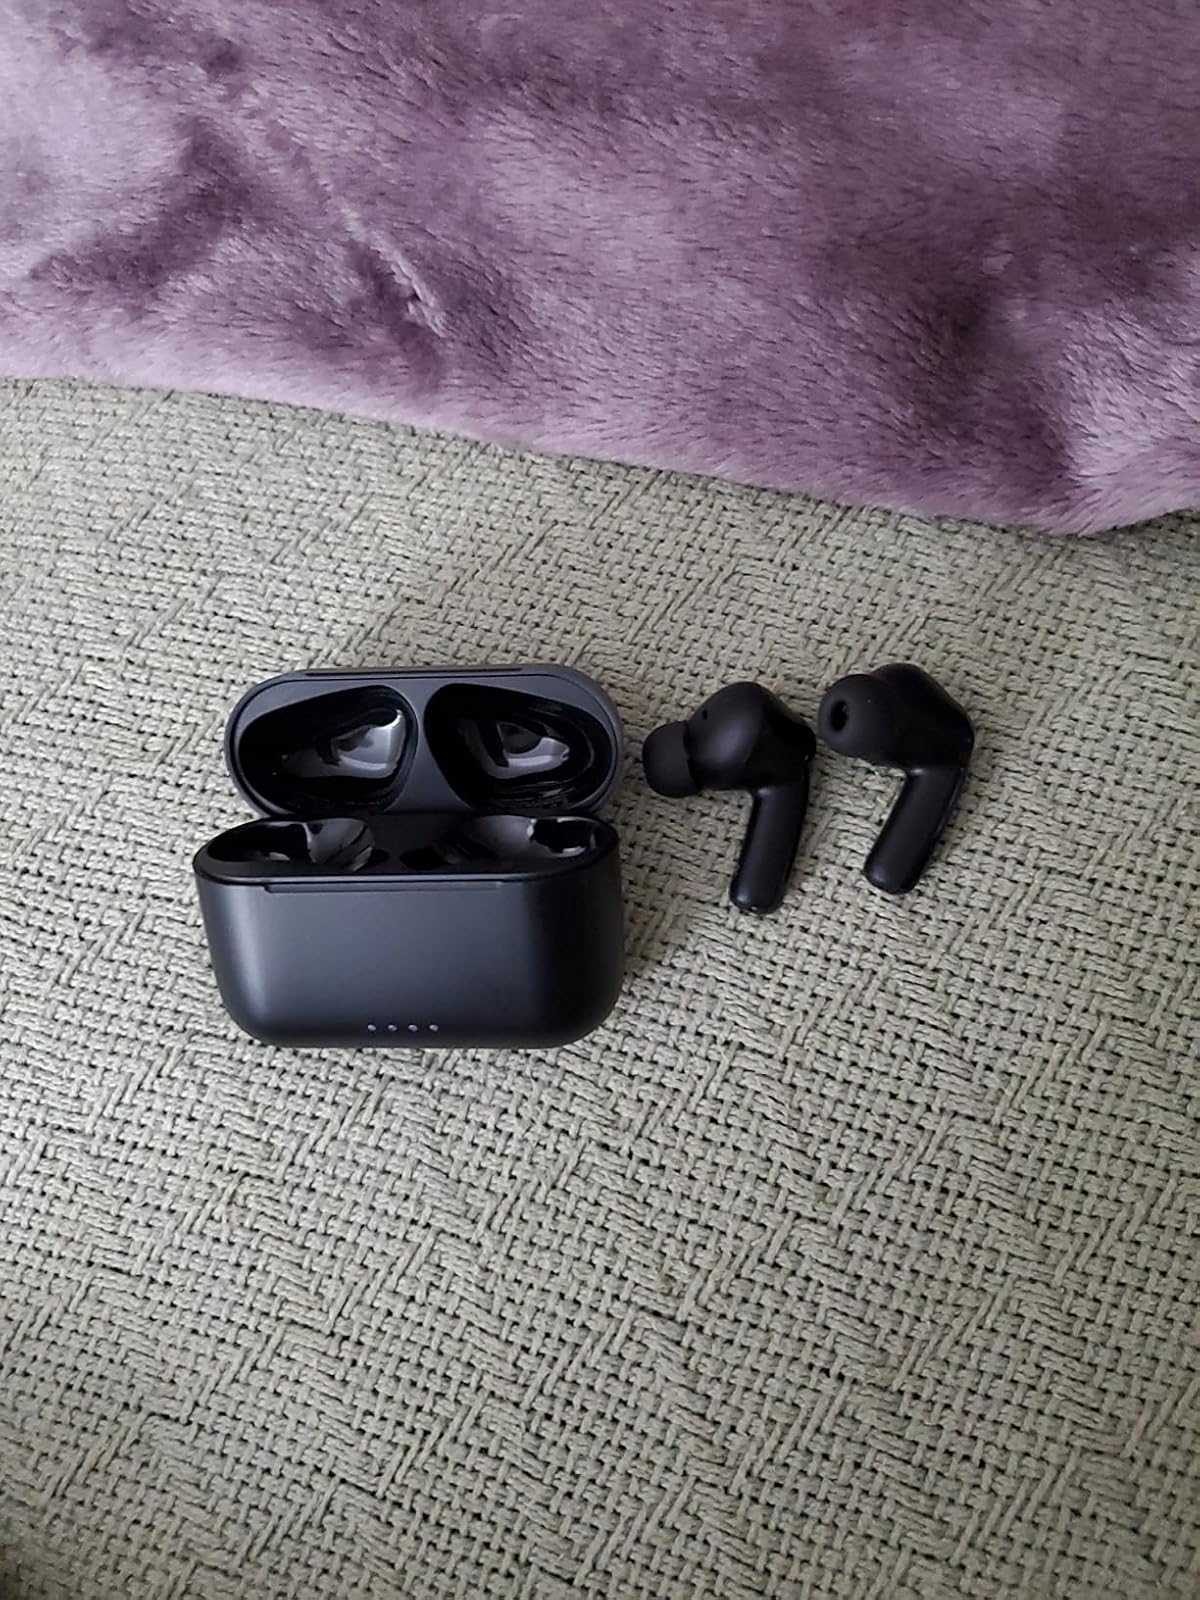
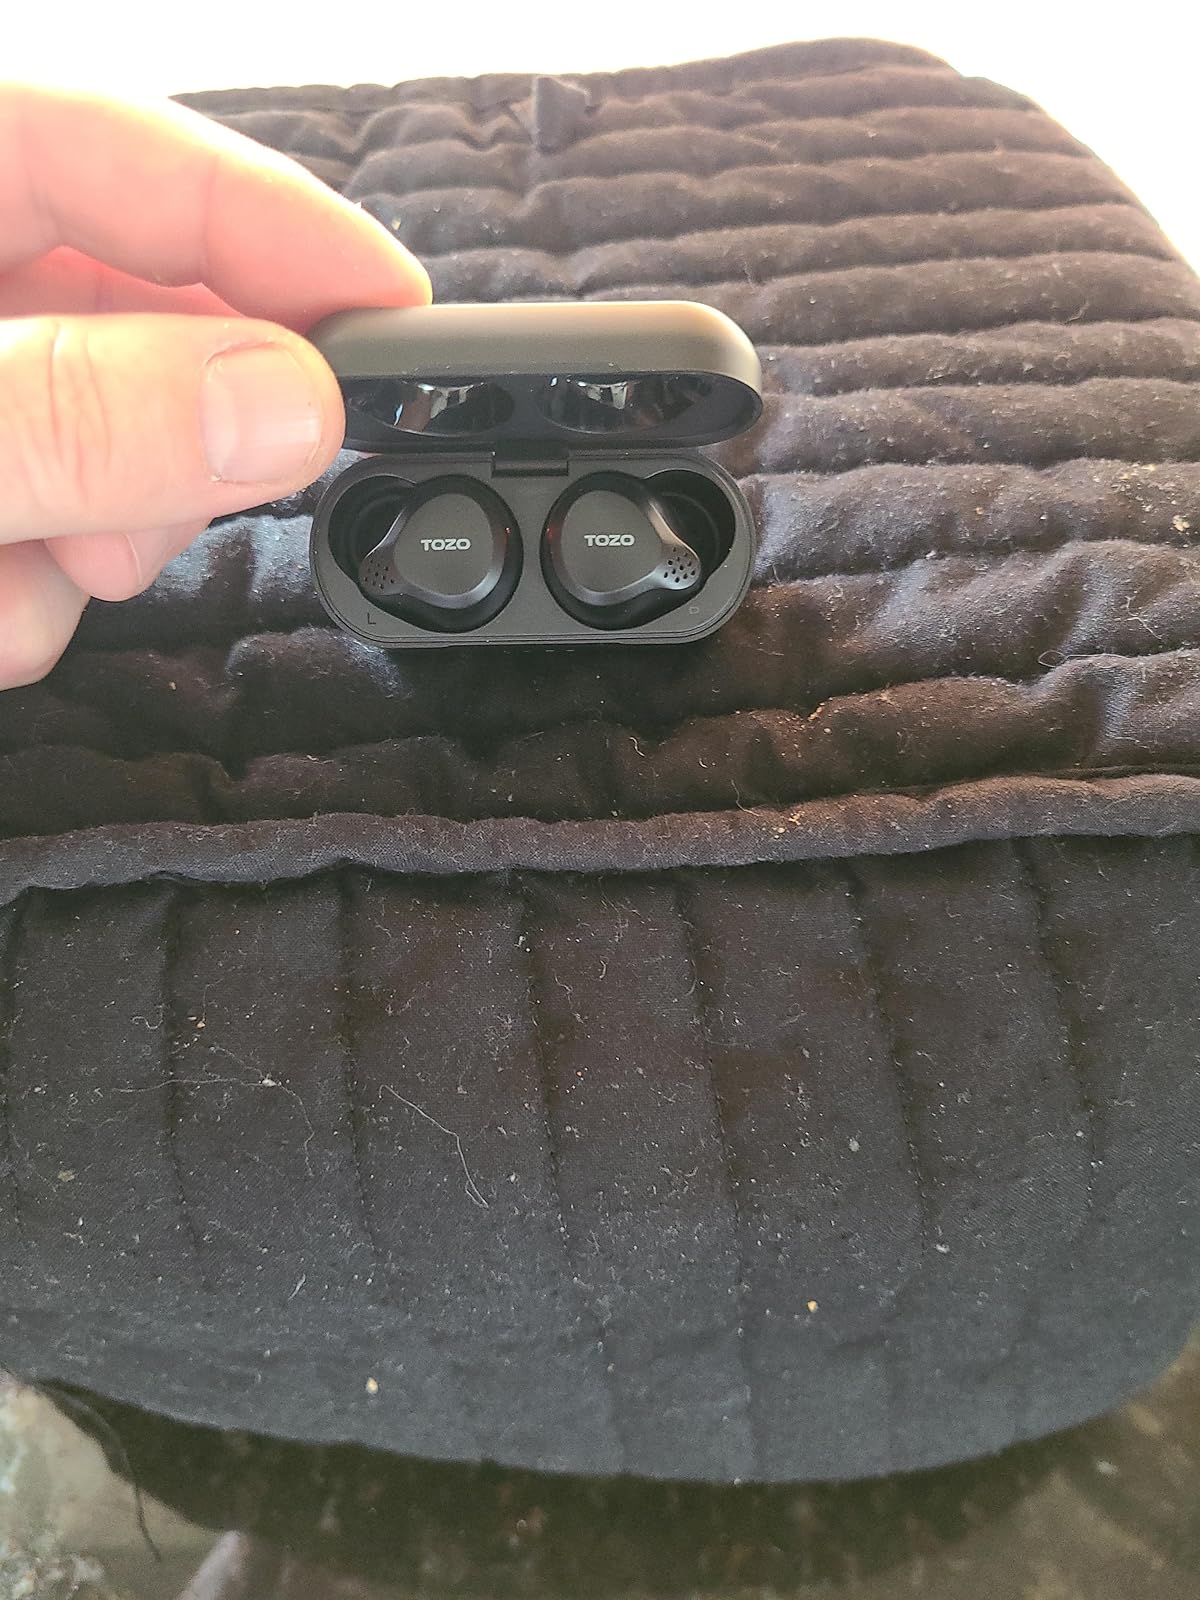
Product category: earbuds
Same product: no